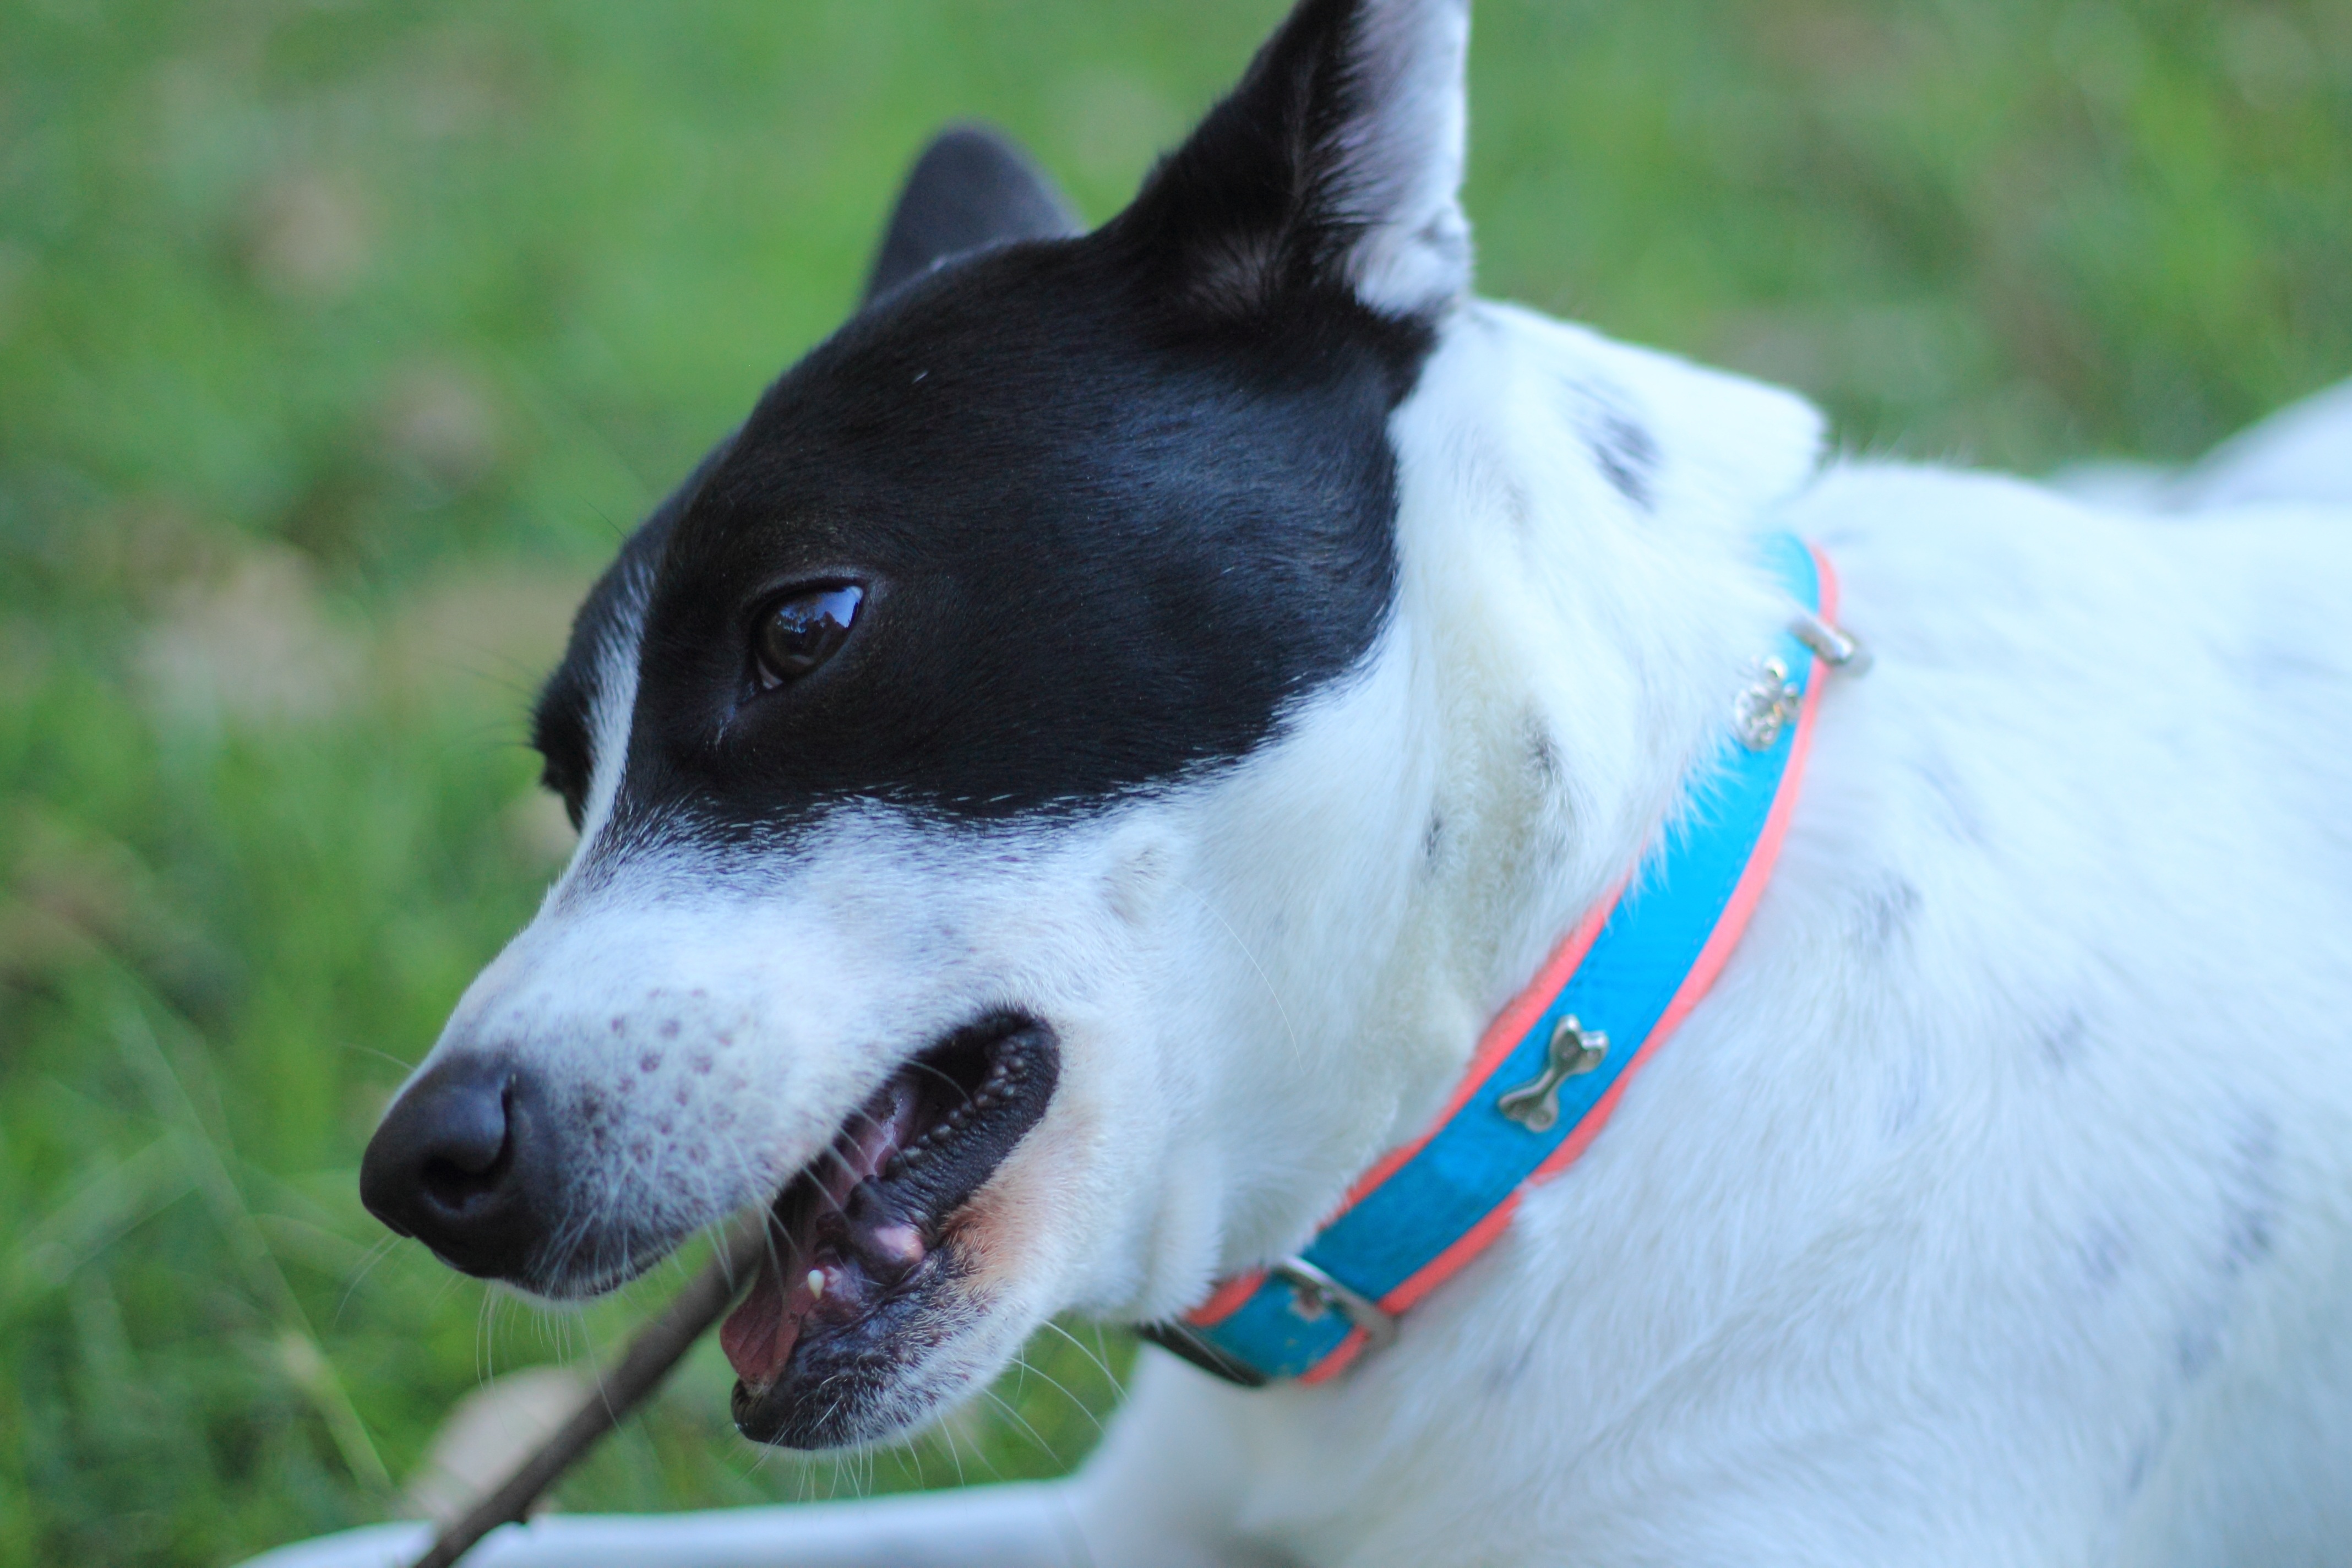
game, puppy, dog, canine, mammal, sports, vertebrate, dog breed, creole, dog like mammal, animal sports, dog sports